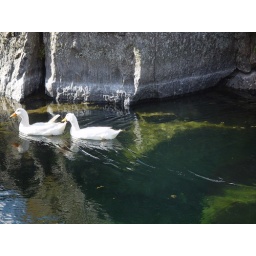
swimming in a water hole